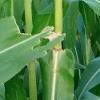
Crop: Maize
Condition: spodoptera-frugiperda-a